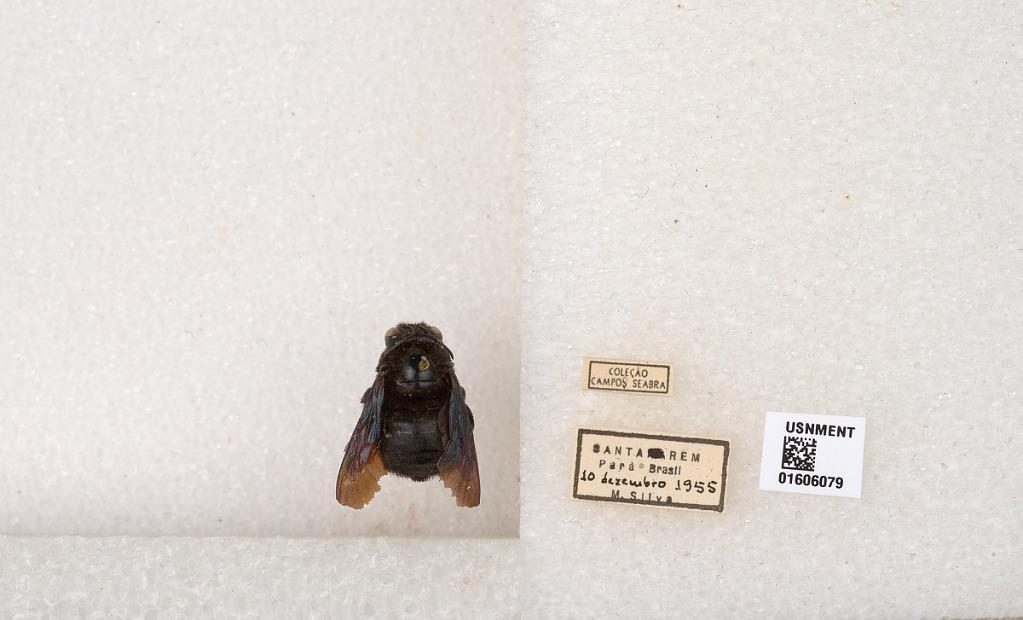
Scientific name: Xylocopa (Neoxylocopa) carbonaria Smith
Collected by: I. Silva
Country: Brazil
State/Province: Para
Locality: Santarem
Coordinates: -2.44306, -54.7083